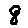
Label: 8